Plumbing (mathematics)

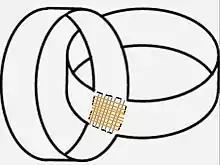
Plumbing two 1-disk bundles to get a new 2-manifold.

In the mathematical field of geometric topology, among the techniques known as surgery theory, the process of plumbing is a way to create new manifolds out of disk bundles. It was first described by John Milnor and subsequently used extensively in surgery theory to produce manifolds and normal maps with given surgery obstructions.